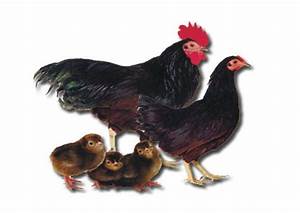
Label: gallina